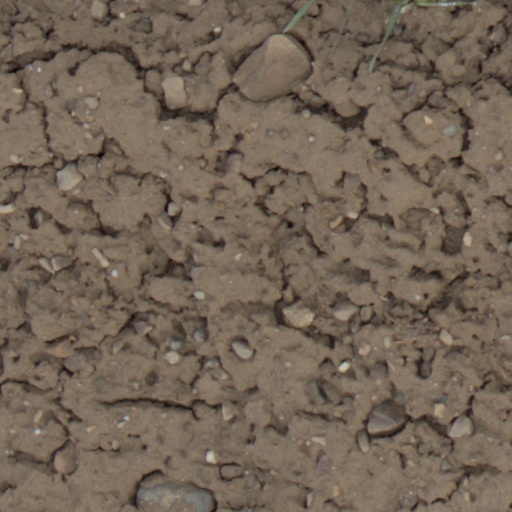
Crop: wheat